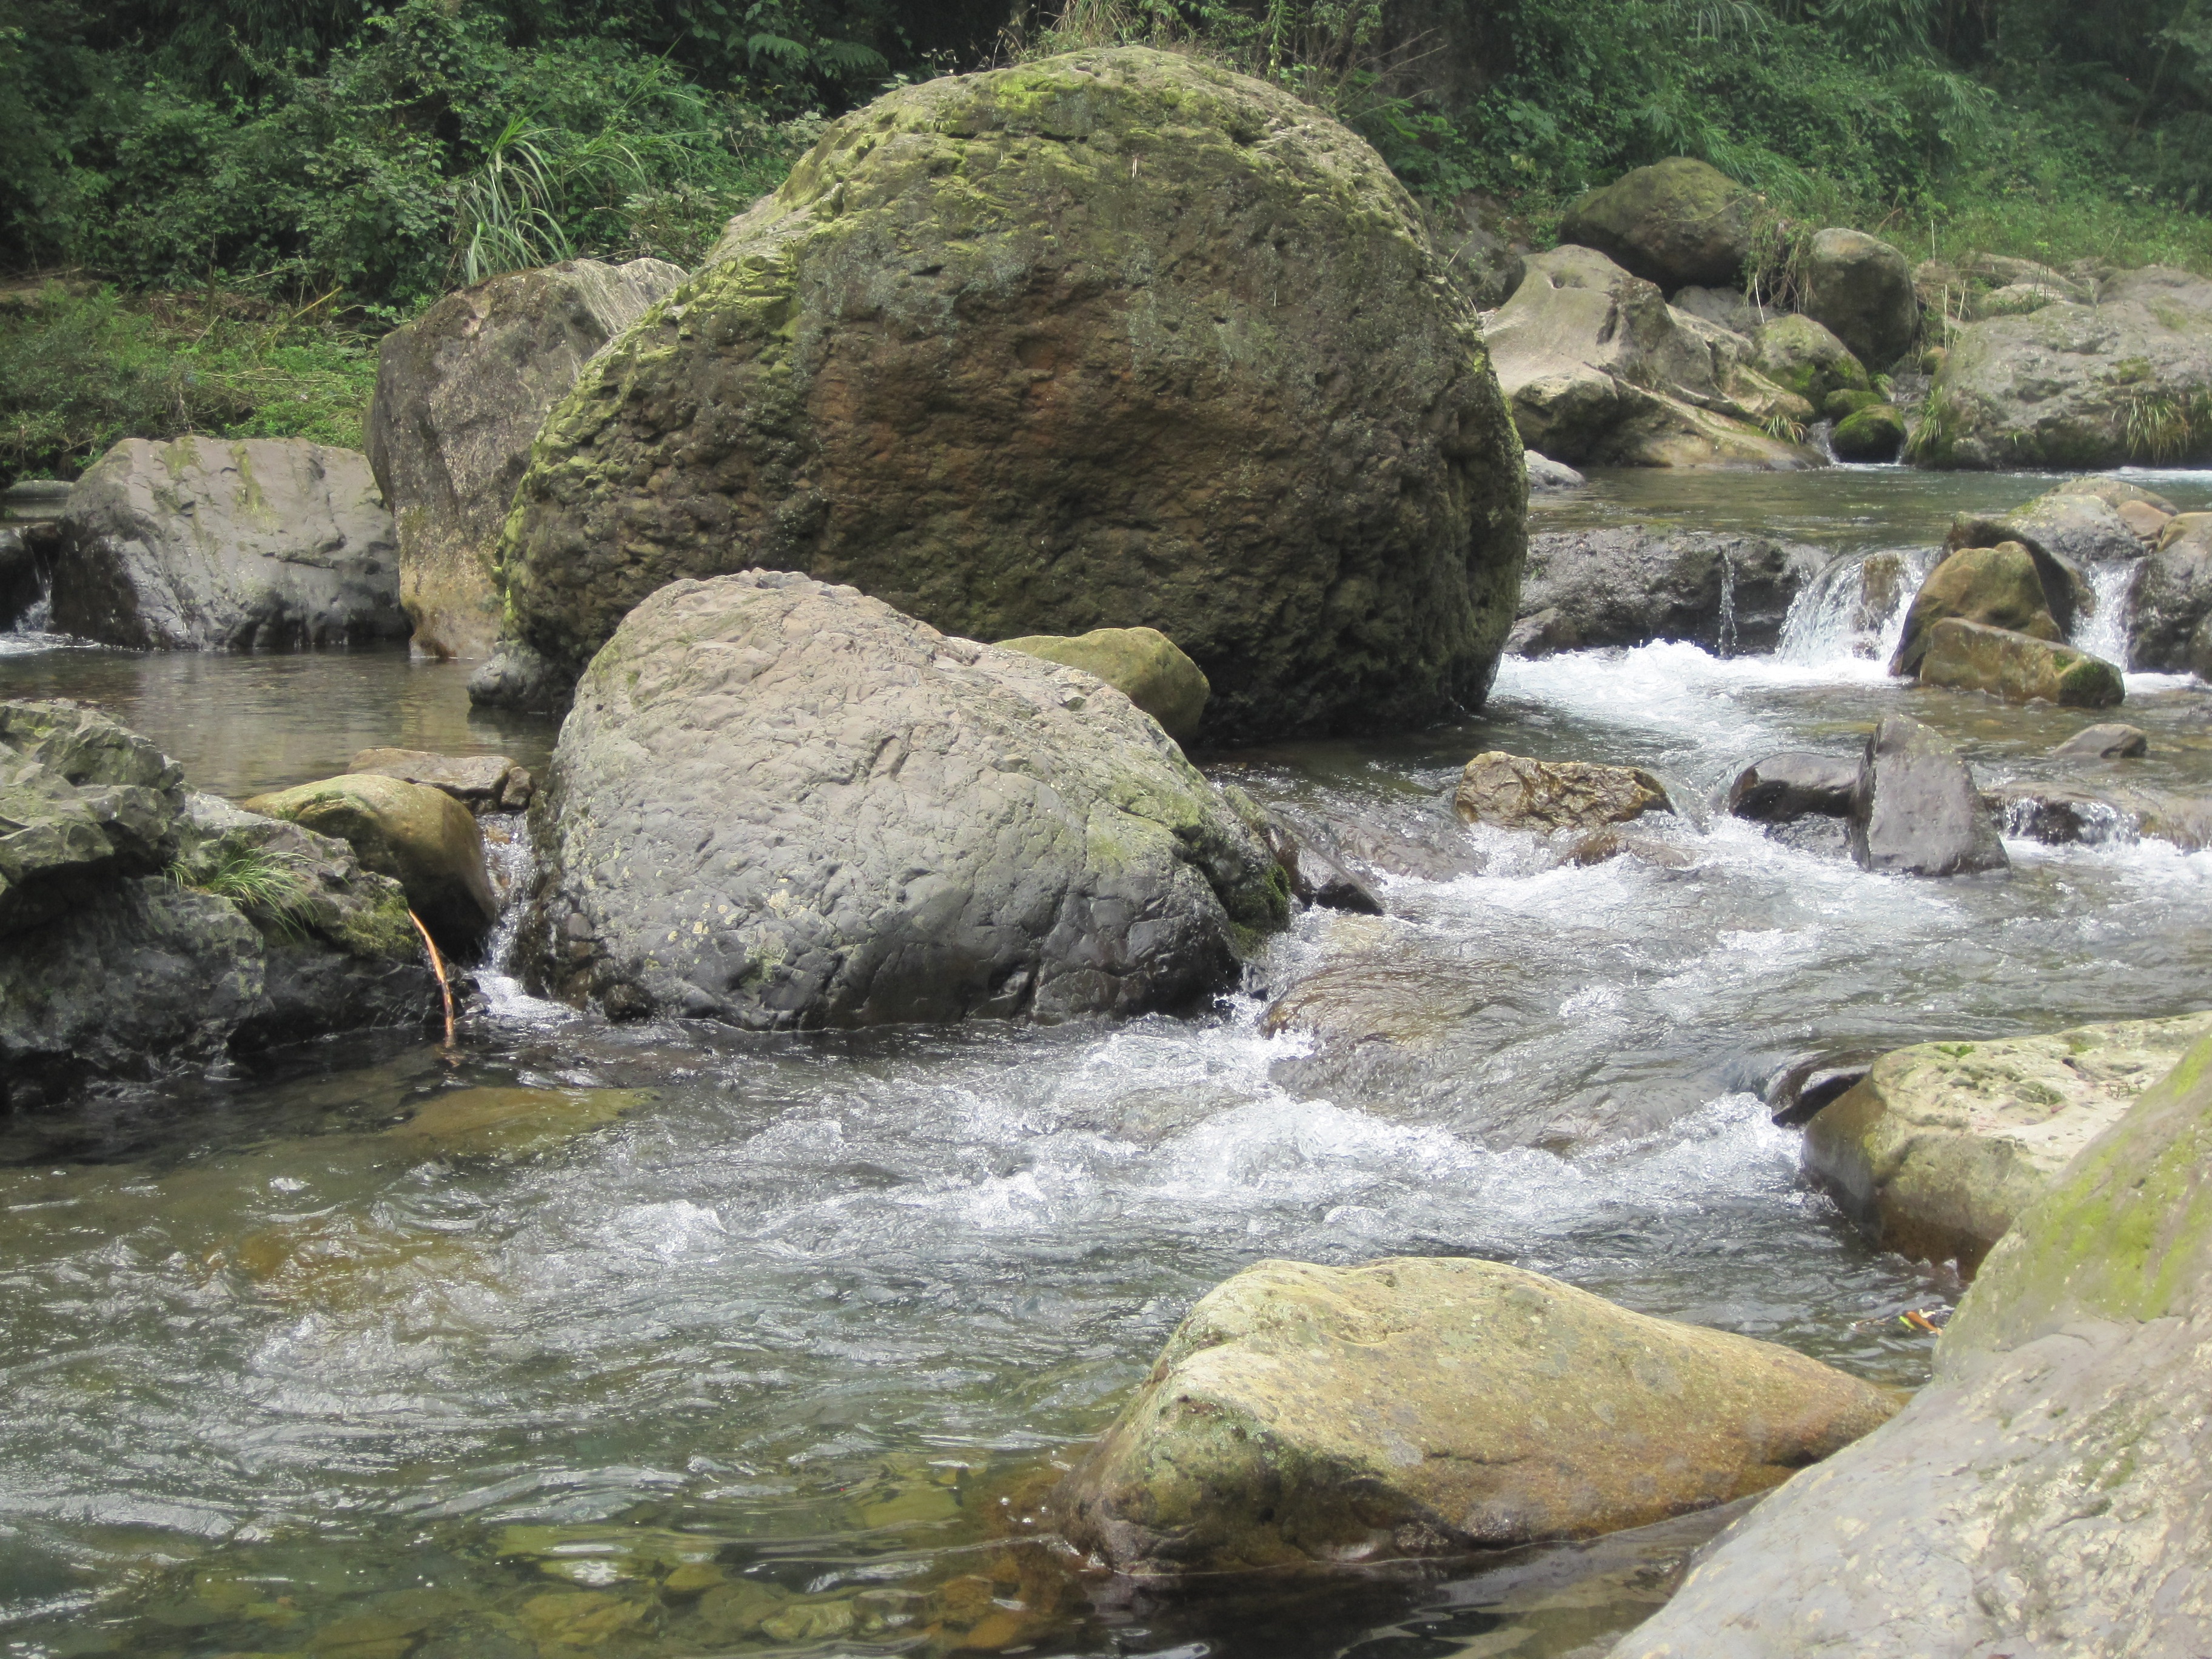
water, rock, wilderness, river, valley, stone, stream, rapid, body of water, boulder, water feature, watercourse, wadi, running water, landform, emeishan, geographical feature